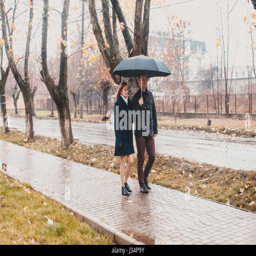
young couple under an umbrella